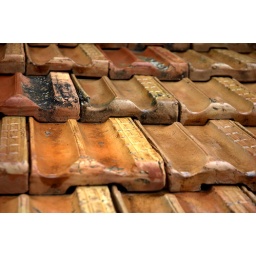
Tiles on the roof of cristina's family's country house in Corvera, Spain